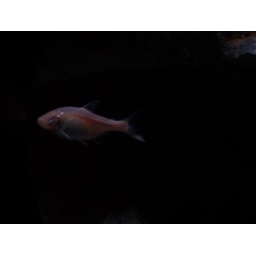
One of the creepiest things I have ever seen- an eyeless, pigmentless fish that lives deep in the river of the cave.